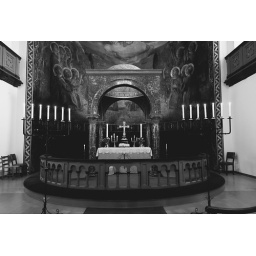
The altar of Ullern church before a wedding in black and white